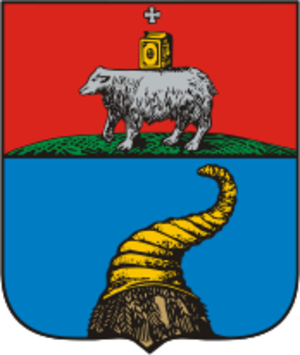
Koungour est une ville du kraï de Perm, en Russie, et le centre administratif du raïon Koungourski. Sa population s'élevait à 66 478 habitants en 2013.